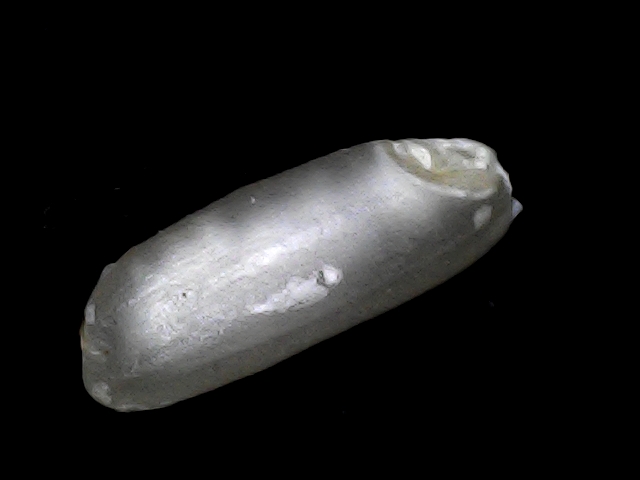
Rice variety: BD49